Montemirabile Chapel

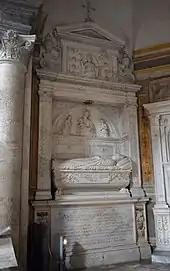
Funeral monument of Cardinal Antoniotto Pallavicini

The funeral monument of Cardinal Antoniotto Pallavicini on the left wall was made by the Bregno workshop. It was originally set up in the apse of the Old St. Peter's Basilica but a Dutch traveller, Aernout van Buchel glimpsed it in 1587 among various other discarded tombs and sculptures in the nave due to the ongoing demolition of the ancient church. According to the inscription on the sarcophagus "always having death in mind, Antoniotto Cardinal of S. Prassede, erected [this tomb] for himself while still alive, in the year 1501". The monument was restored and transferred to the choir of the Basilica of Santa Maria del Popolo by his great-nephews in 1596 to which date the longer inscription on the base belongs. At the same time the Pallavicini family erected another tomb in the right aisle for a long deceased member of their house, Cardinal Giovanni Battista Pallavicino. The tomb of Antoniotto has been moved into the baptistery at an unknown date (but later than 1629) after temporary stay in the Chigi Chapel nearby.